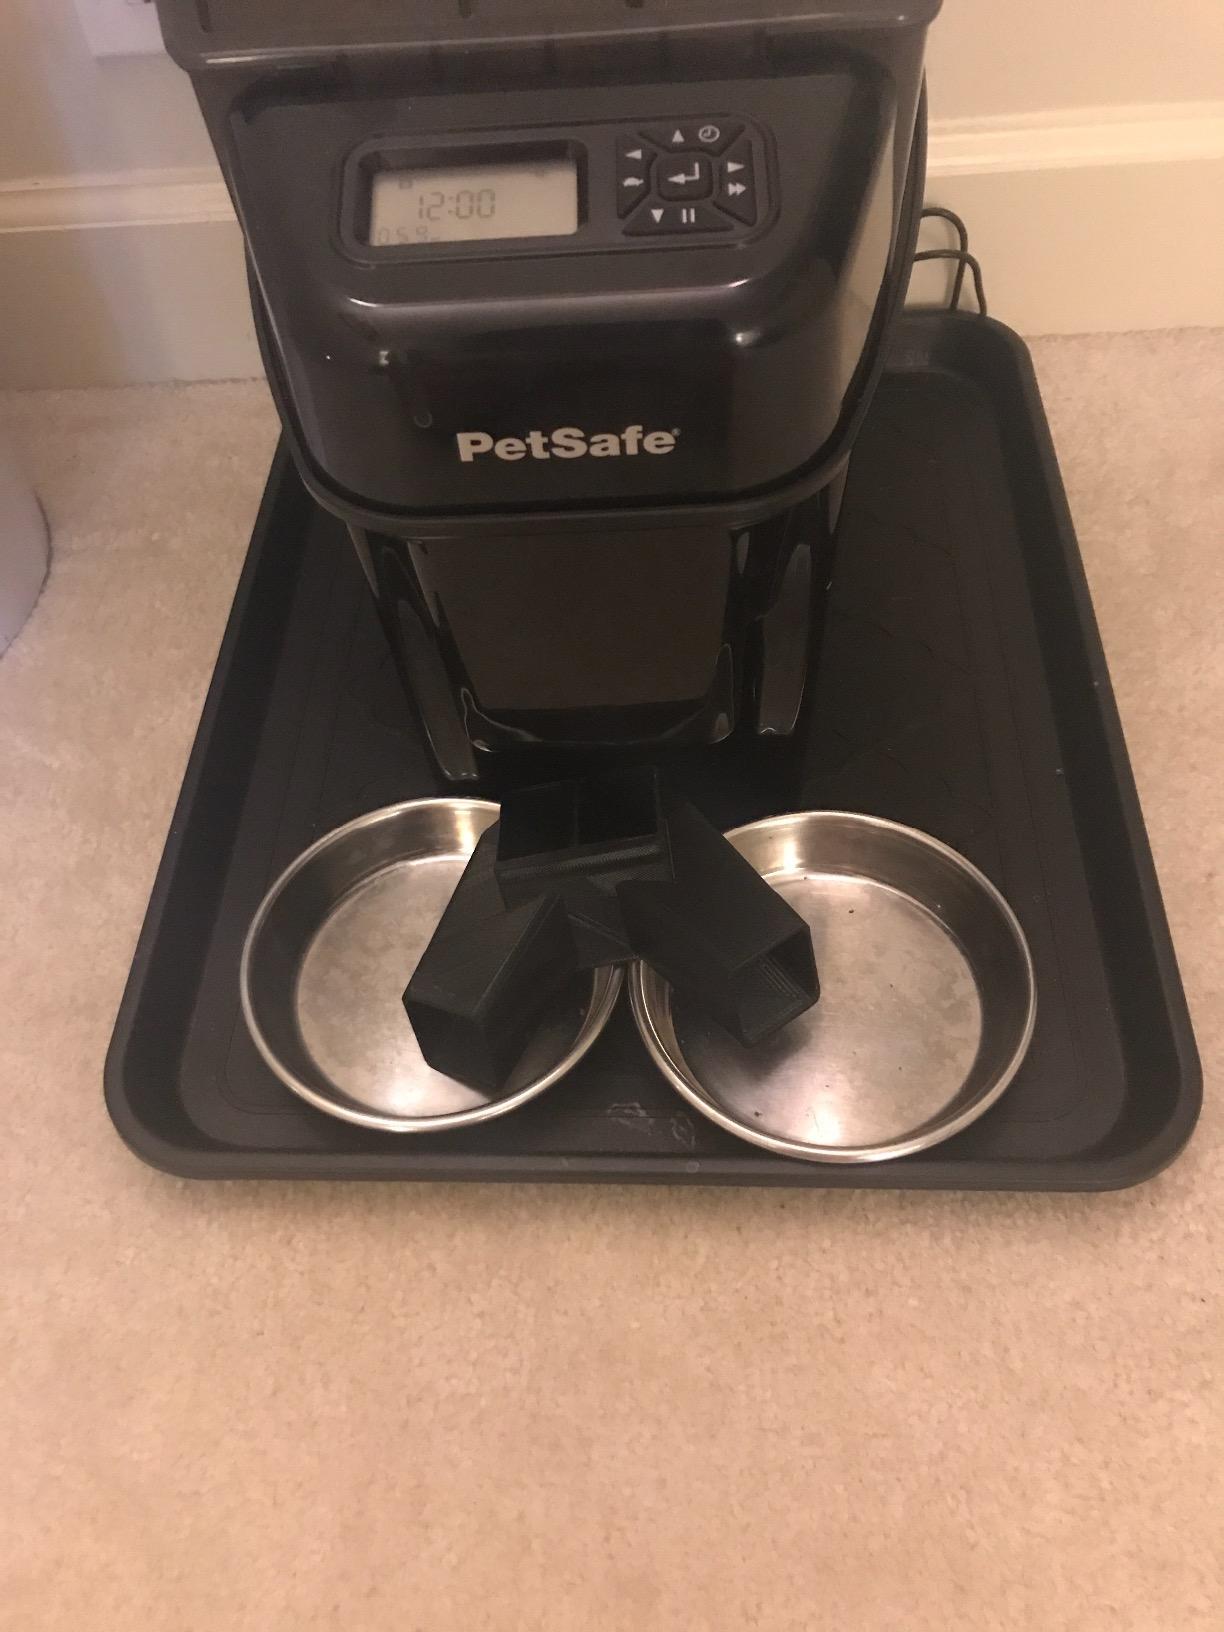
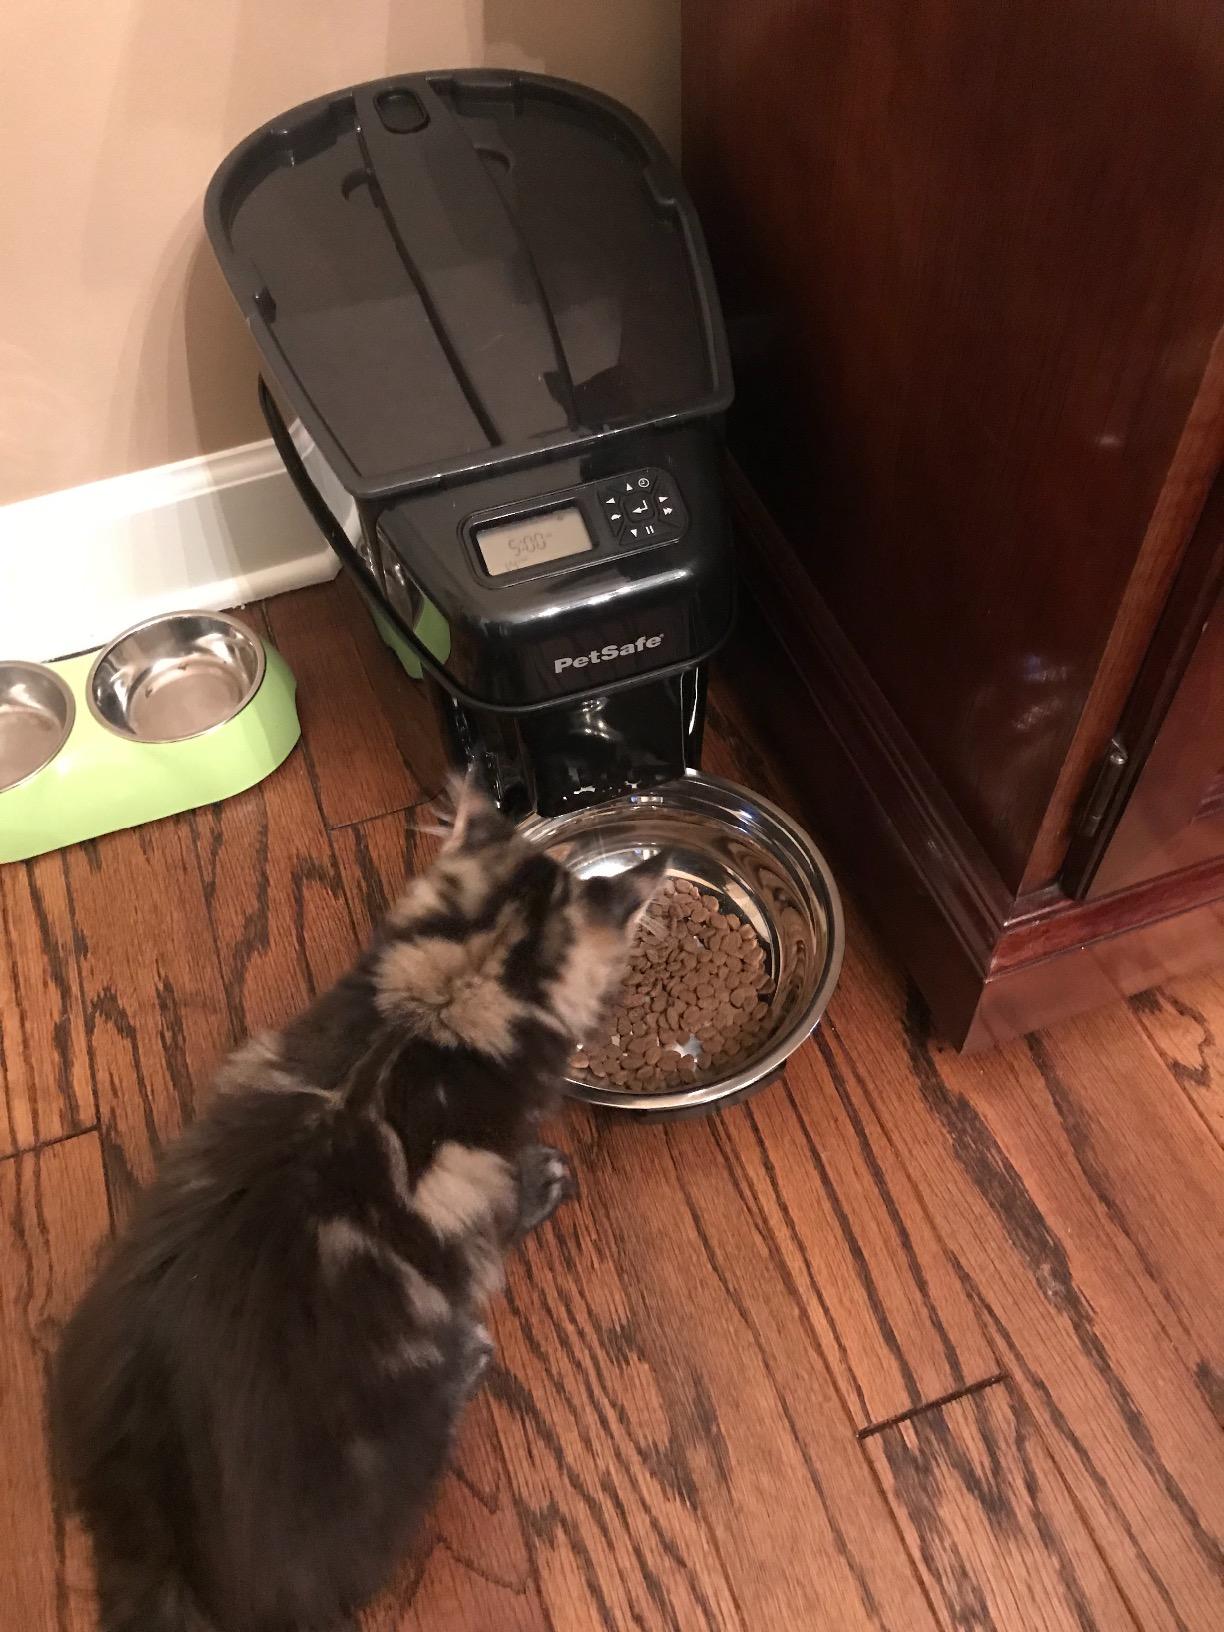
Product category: items_feeder
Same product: no